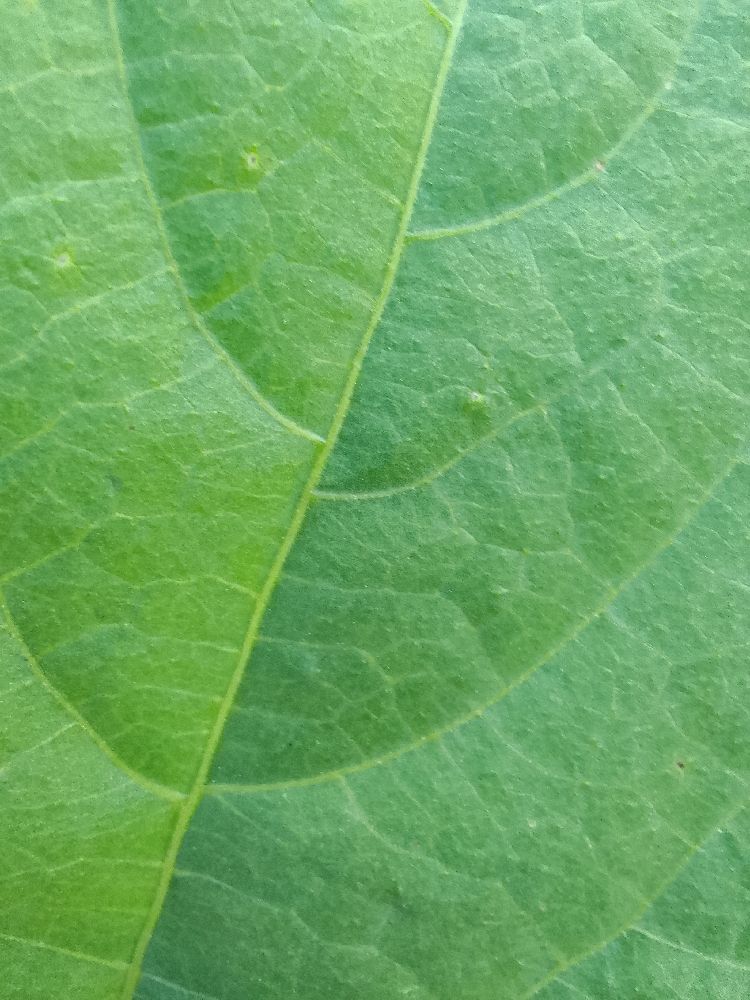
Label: healthy